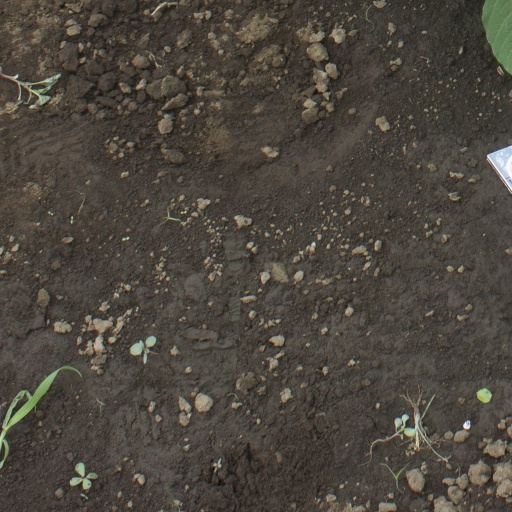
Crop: soybean